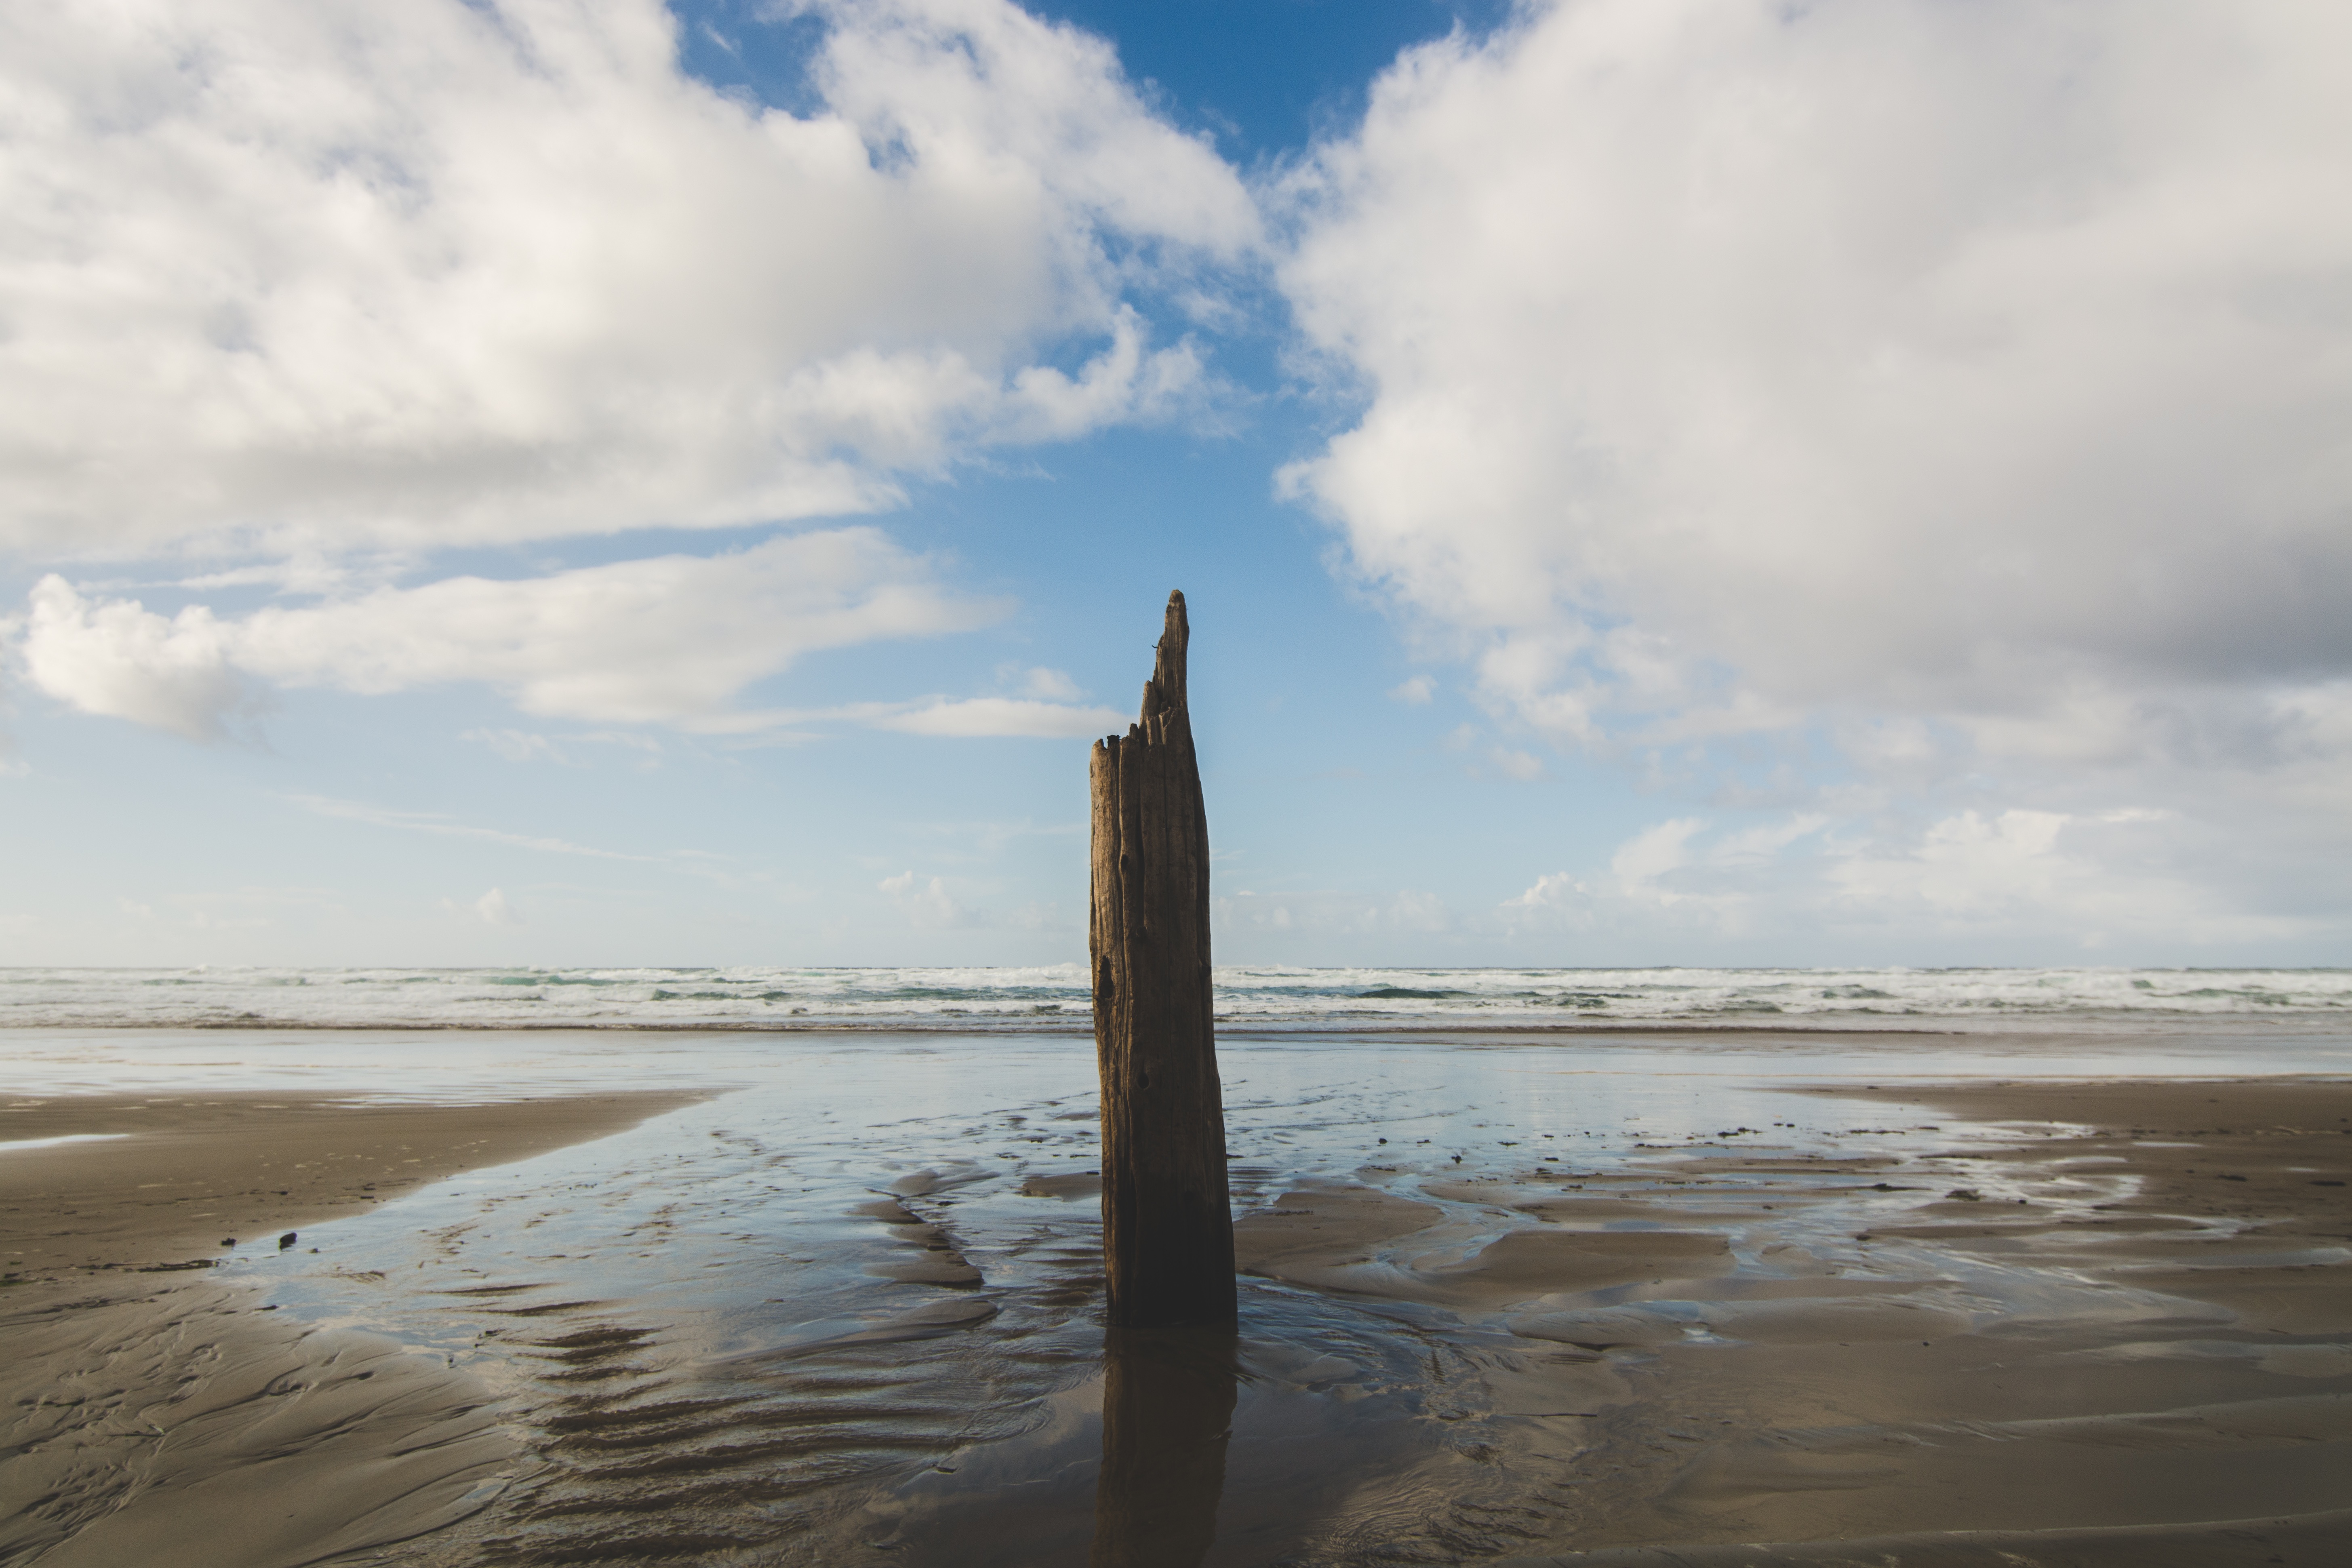
beach, sea, coast, water, sand, ocean, horizon, cloud, sky, shore, wave, wind, reflection, tower, bay, body of water, mudflat, wind wave